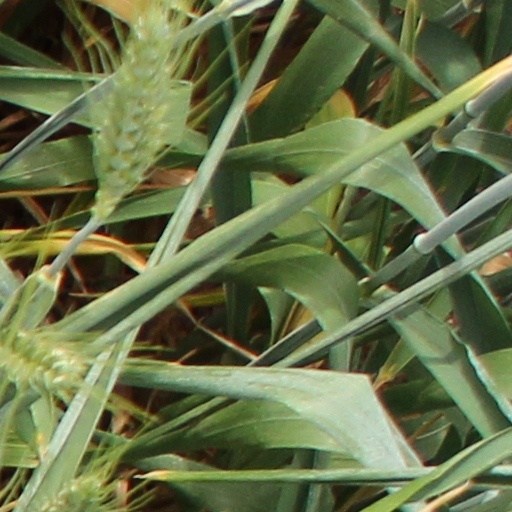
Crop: wheat